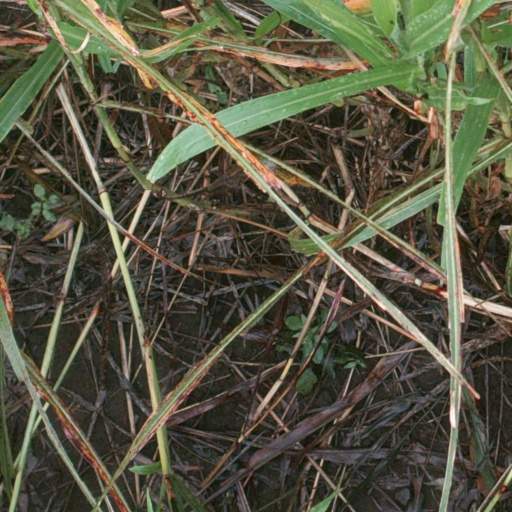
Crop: sorghum